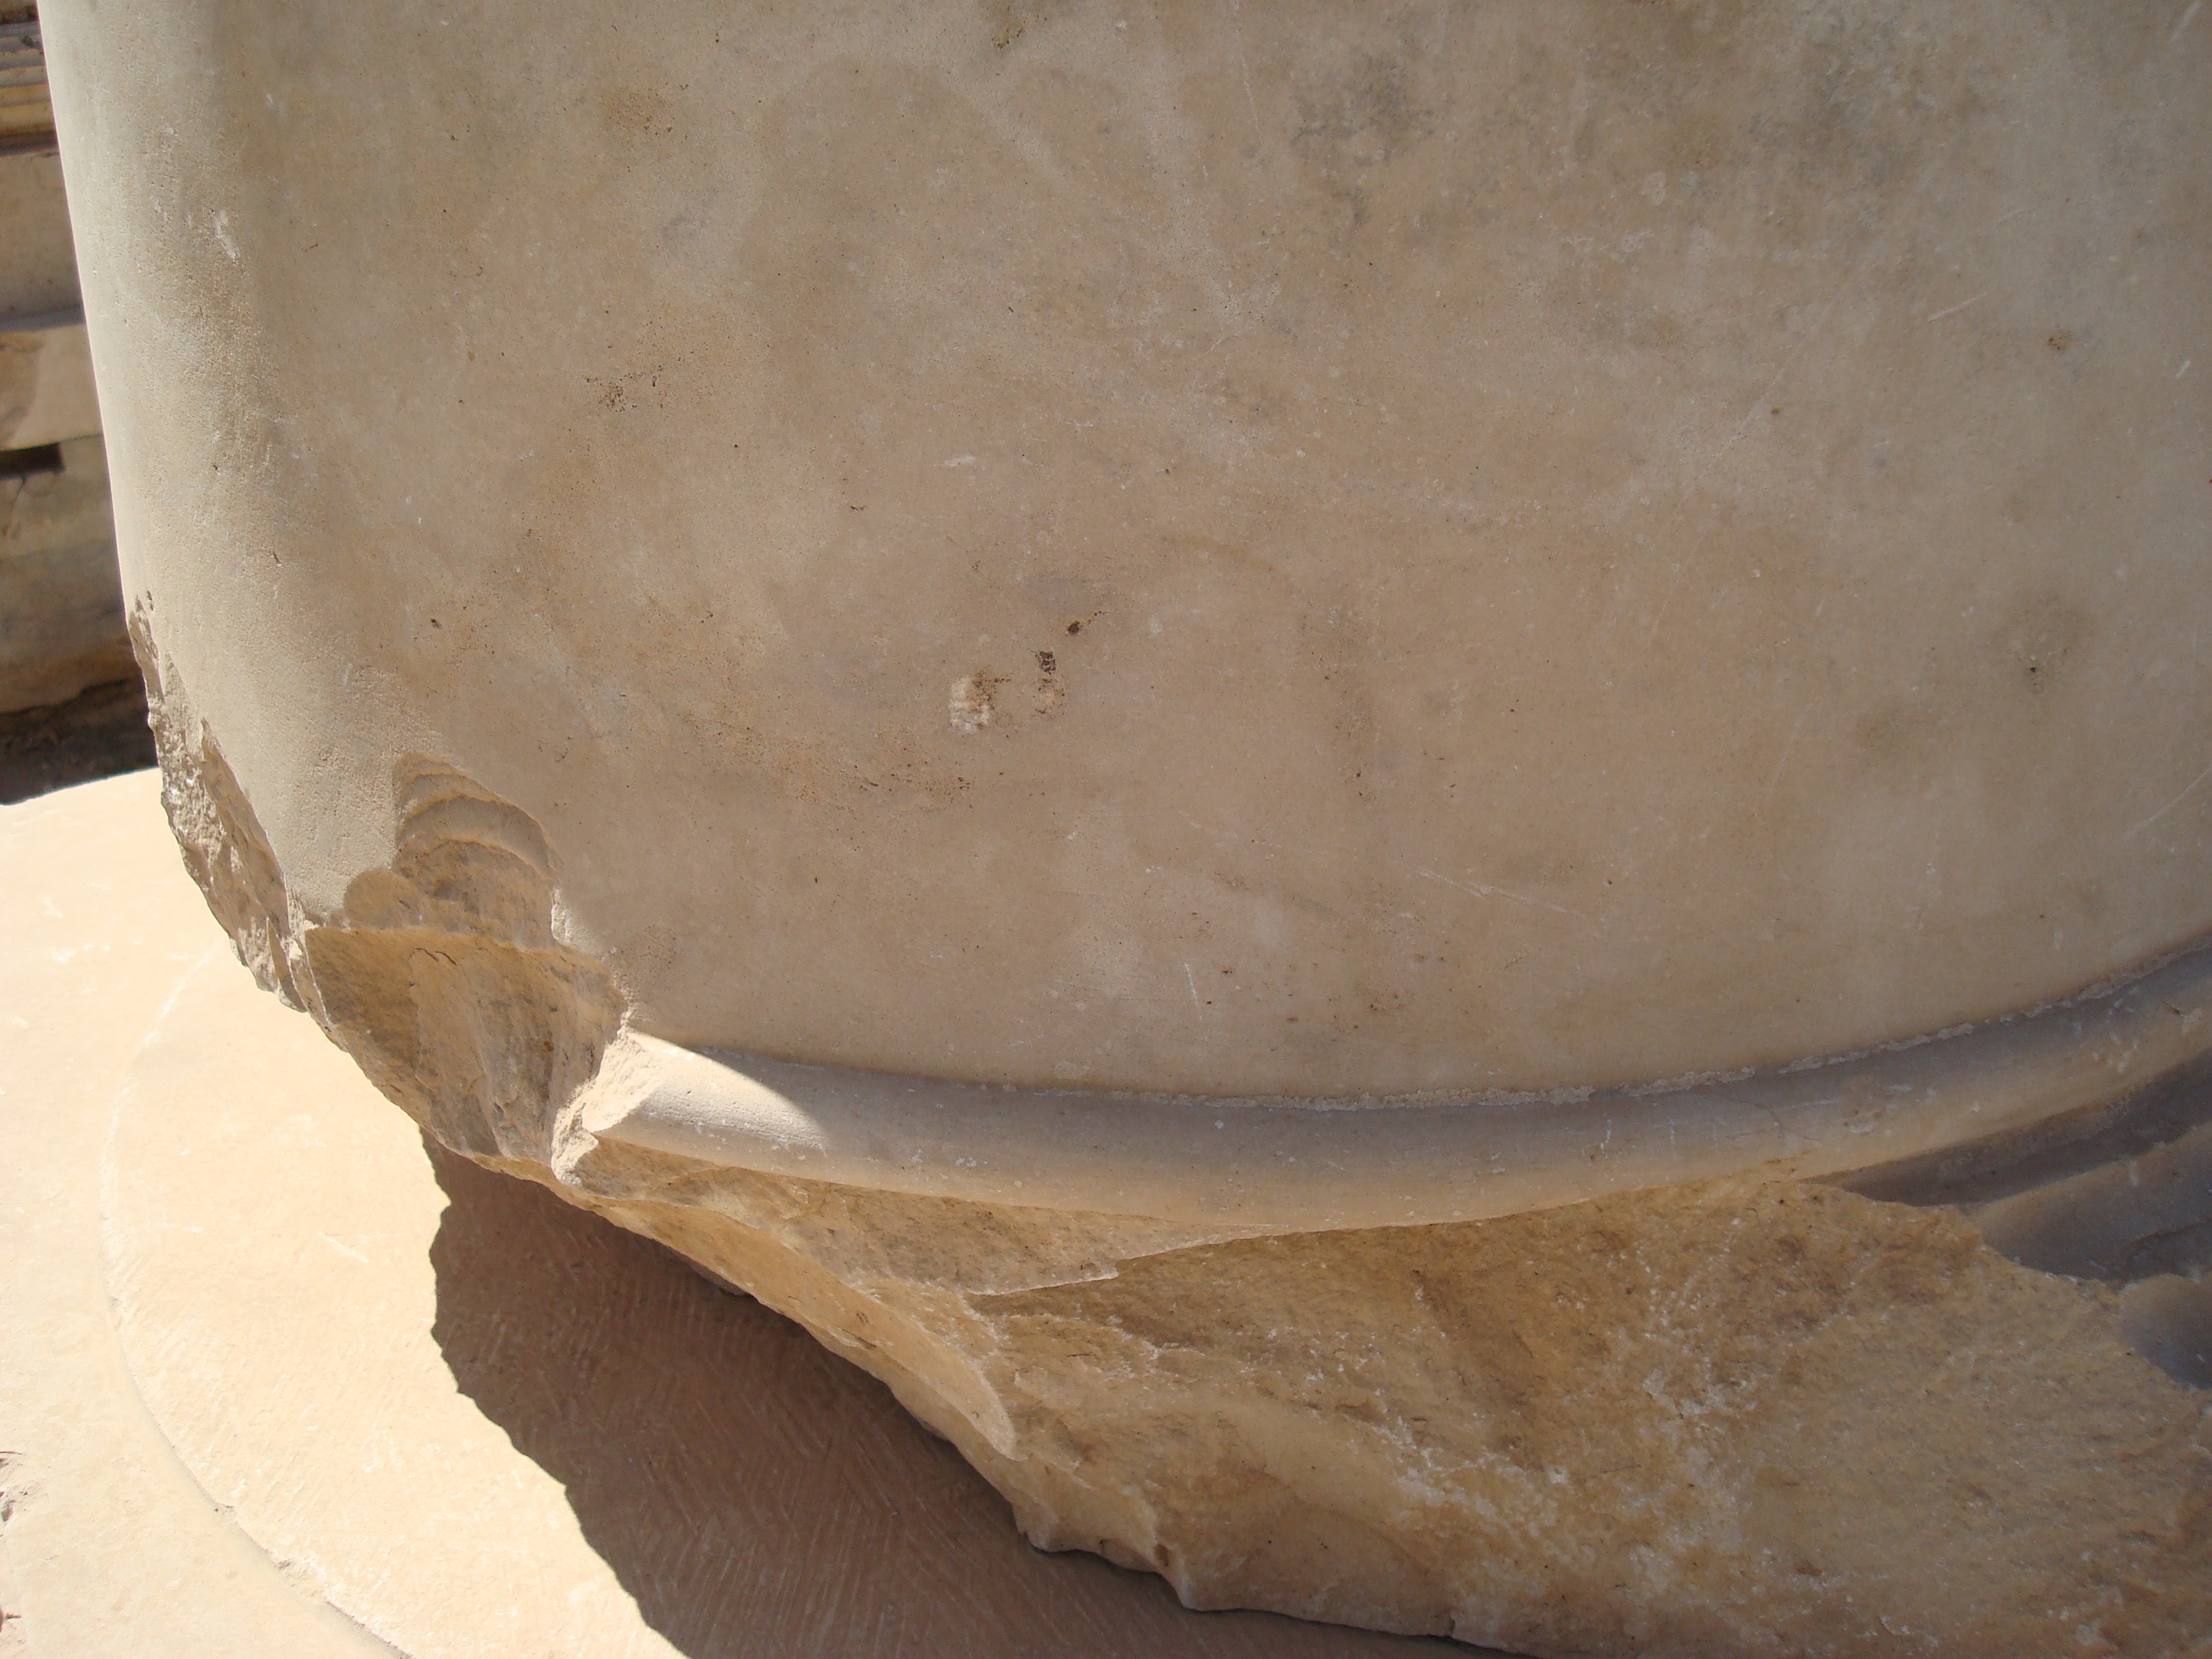
persia, iran, shiraz, Achaemenid, Darius, empire, Cyrus, ancient, plaster